History of nuclear weapons

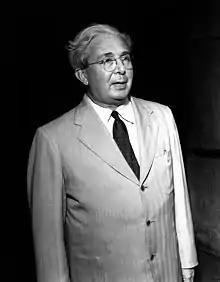
Leo Szilard, pictured in about 1960, invented the electron microscope, linear accelerator, cyclotron, nuclear chain reaction and patented the nuclear reactor

In December 1938, Otto Hahn and Fritz Strassmann reported that they had detected the element barium after bombarding uranium with neutrons. Lise Meitner and Otto Robert Frisch correctly interpreted these results as being due to the splitting of the uranium atom. Frisch confirmed this experimentally on January 13, 1939. They gave the process the name "fission" because of its similarity to the splitting of a cell into two new cells. Even before it was published, news of Meitner's and Frisch's interpretation crossed the Atlantic. In their second publication on nuclear fission in February 1939, Hahn and Strassmann predicted the existence and liberation of additional neutrons during the fission process, opening up the possibility of a nuclear chain reaction.